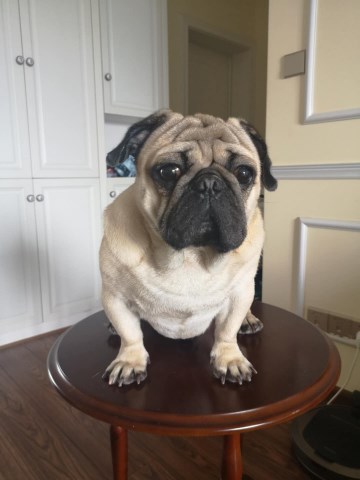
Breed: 798-n000130-pug